Aad J. Vinje

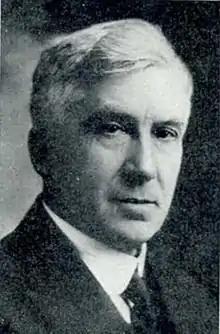

Aad John Vinje (November 10, 1857March 23, 1929) was a Norwegian American immigrant, lawyer, and jurist. He was the 12th chief justice of the Wisconsin Supreme Court, serving from 1922 until his death in 1929. He previously served 15 years as a Wisconsin circuit court judge in the northwest of the state.